Smelling salts

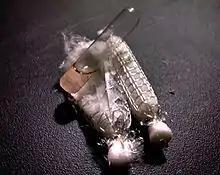
Two capsules of smelling salts from a first-aid kit. A thin inner glass tube contains alcohol and ammonia; the outer layer is cotton and netting. When crushed, the liquid is released into the cotton, while the glass shards are retained inside. The ammonia-soaked cotton is waved in front of the nose for the treatment of fainting.

Smelling salts, also known as ammonia inhalants, spirit of hartshorn, or sal volatile, are chemical compounds used as stimulants to restore consciousness after fainting.